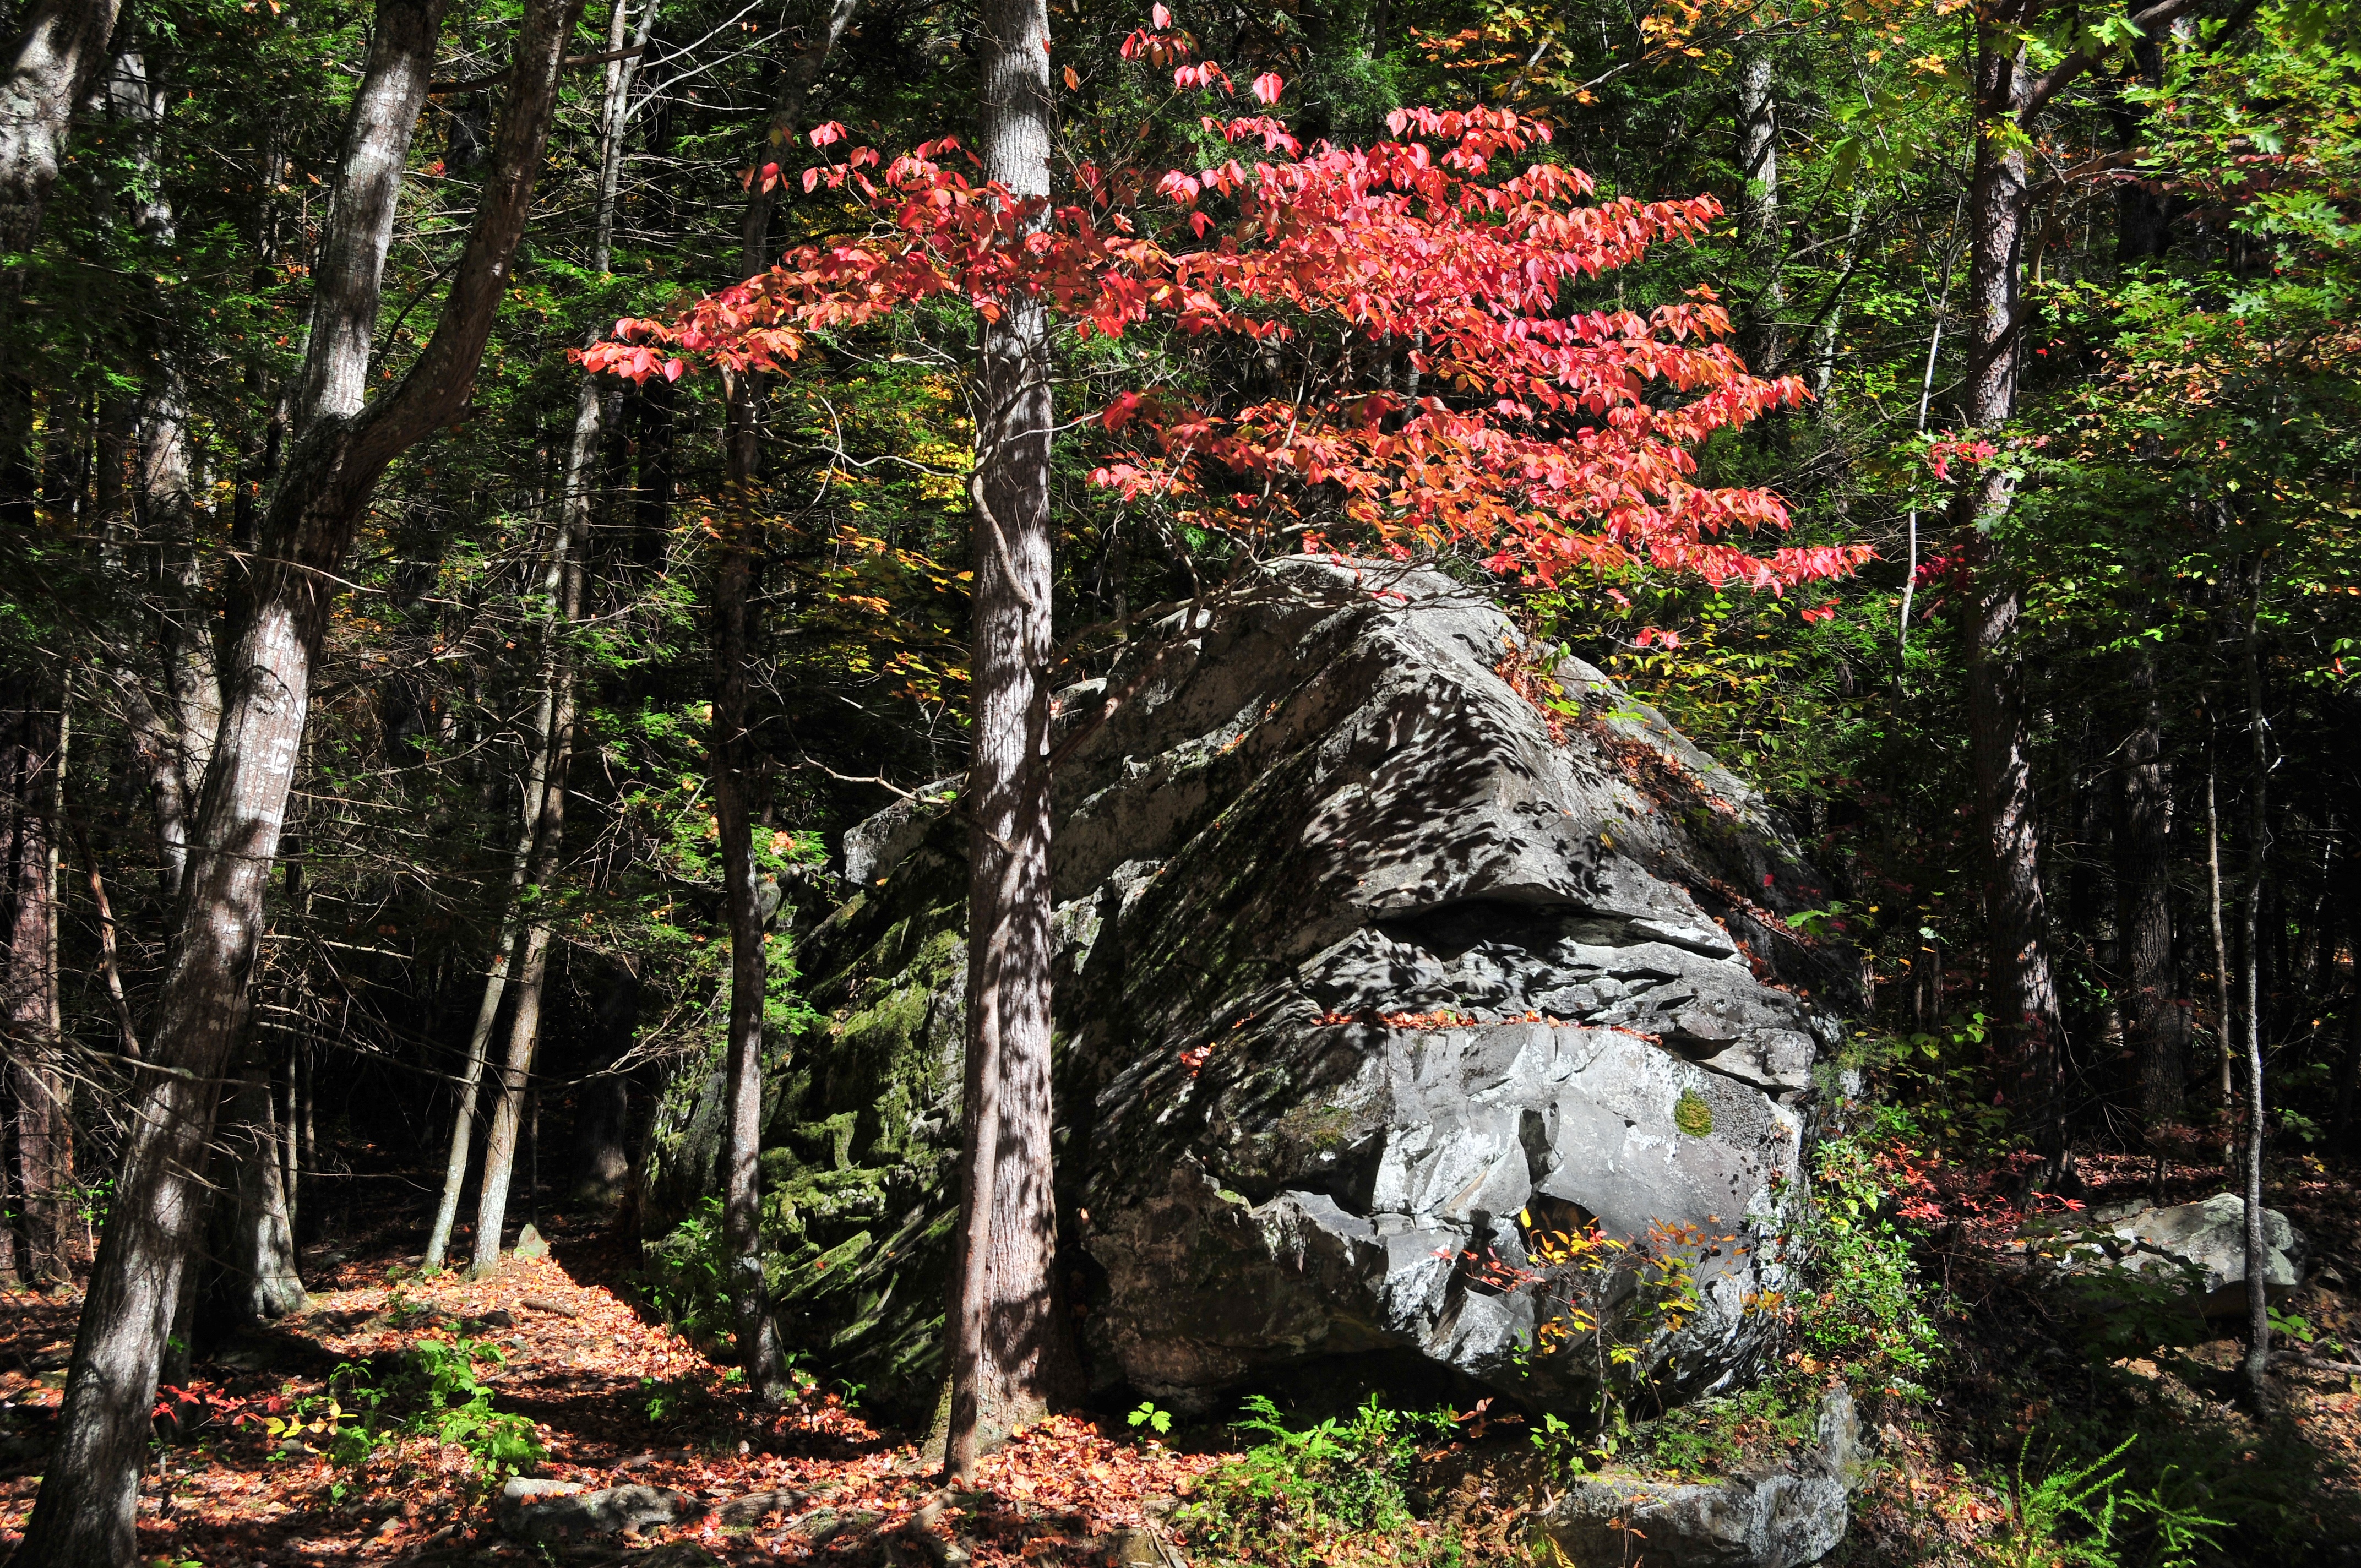
landscape, tree, nature, forest, rock, wilderness, plant, trail, leaf, flower, river, jungle, autumn, botany, garden, flora, season, woods, mountains, shrub, rainforest, woodland, habitat, tennessee, smoky mountains, little river, natural environment, woody plant